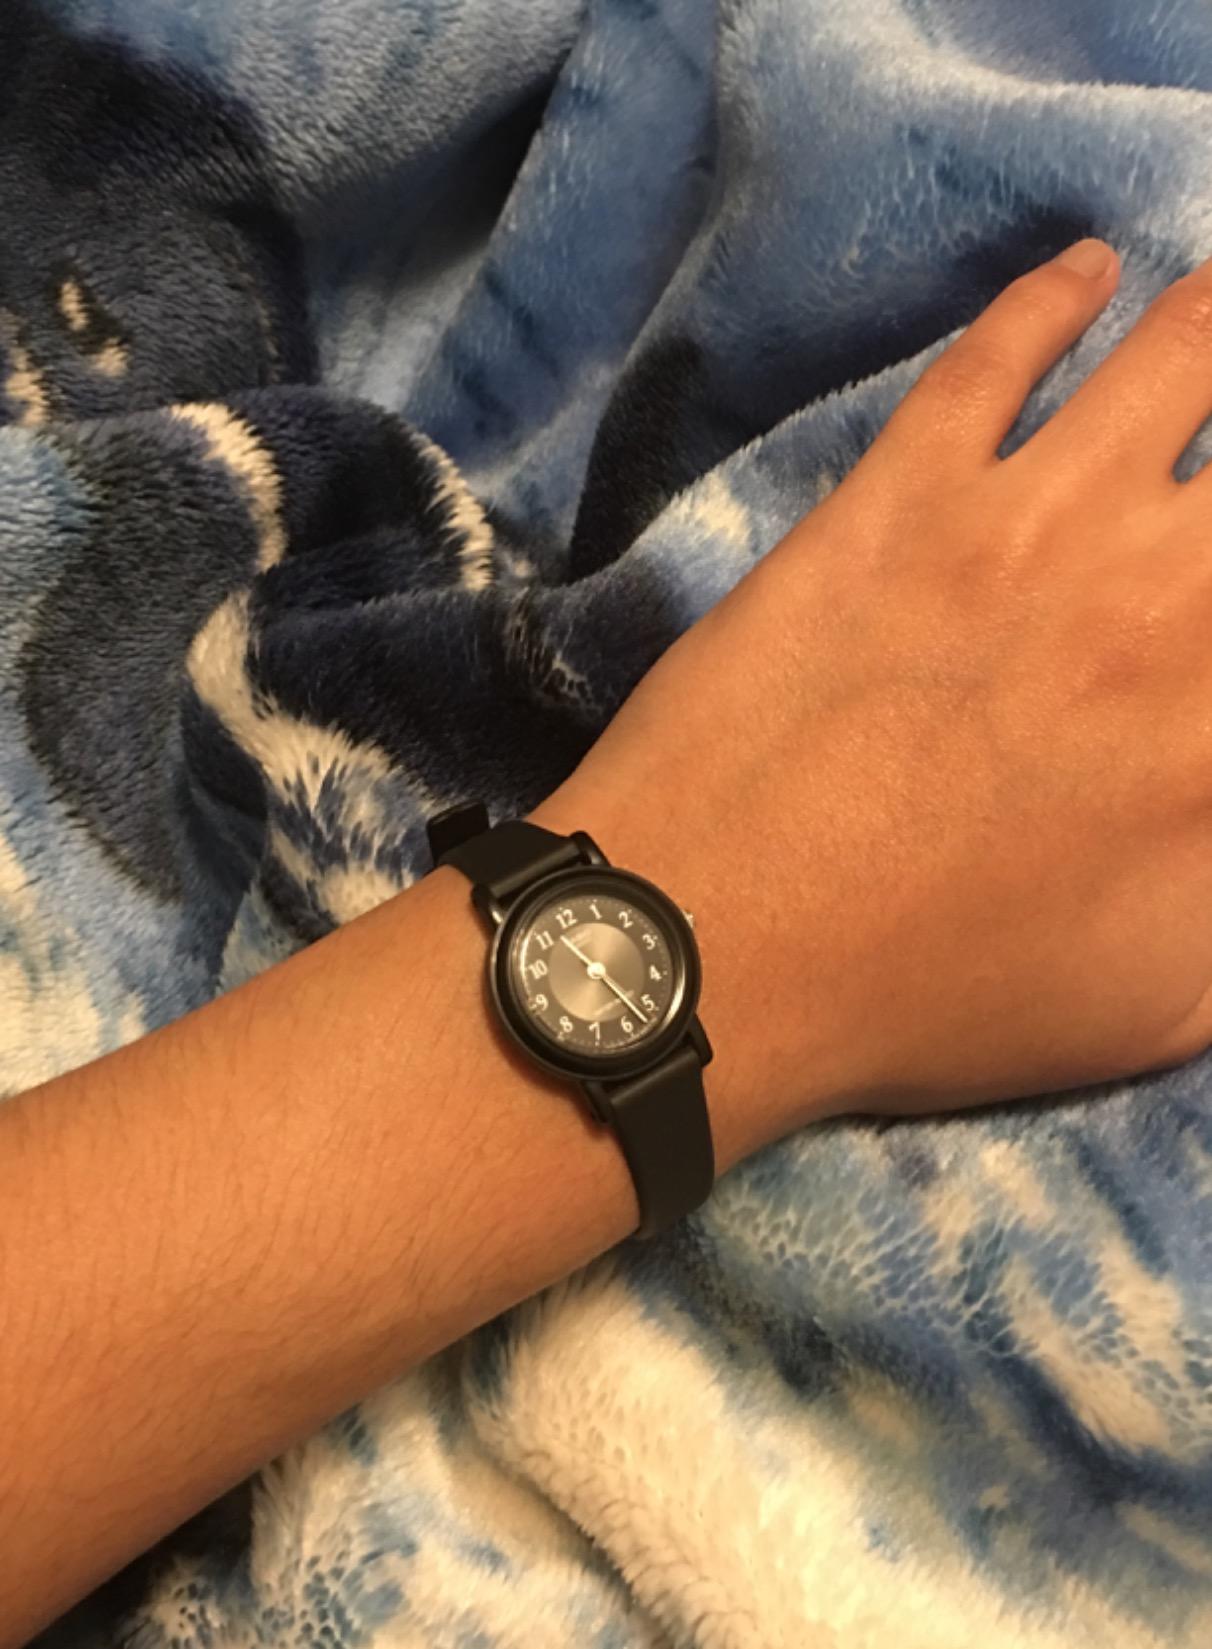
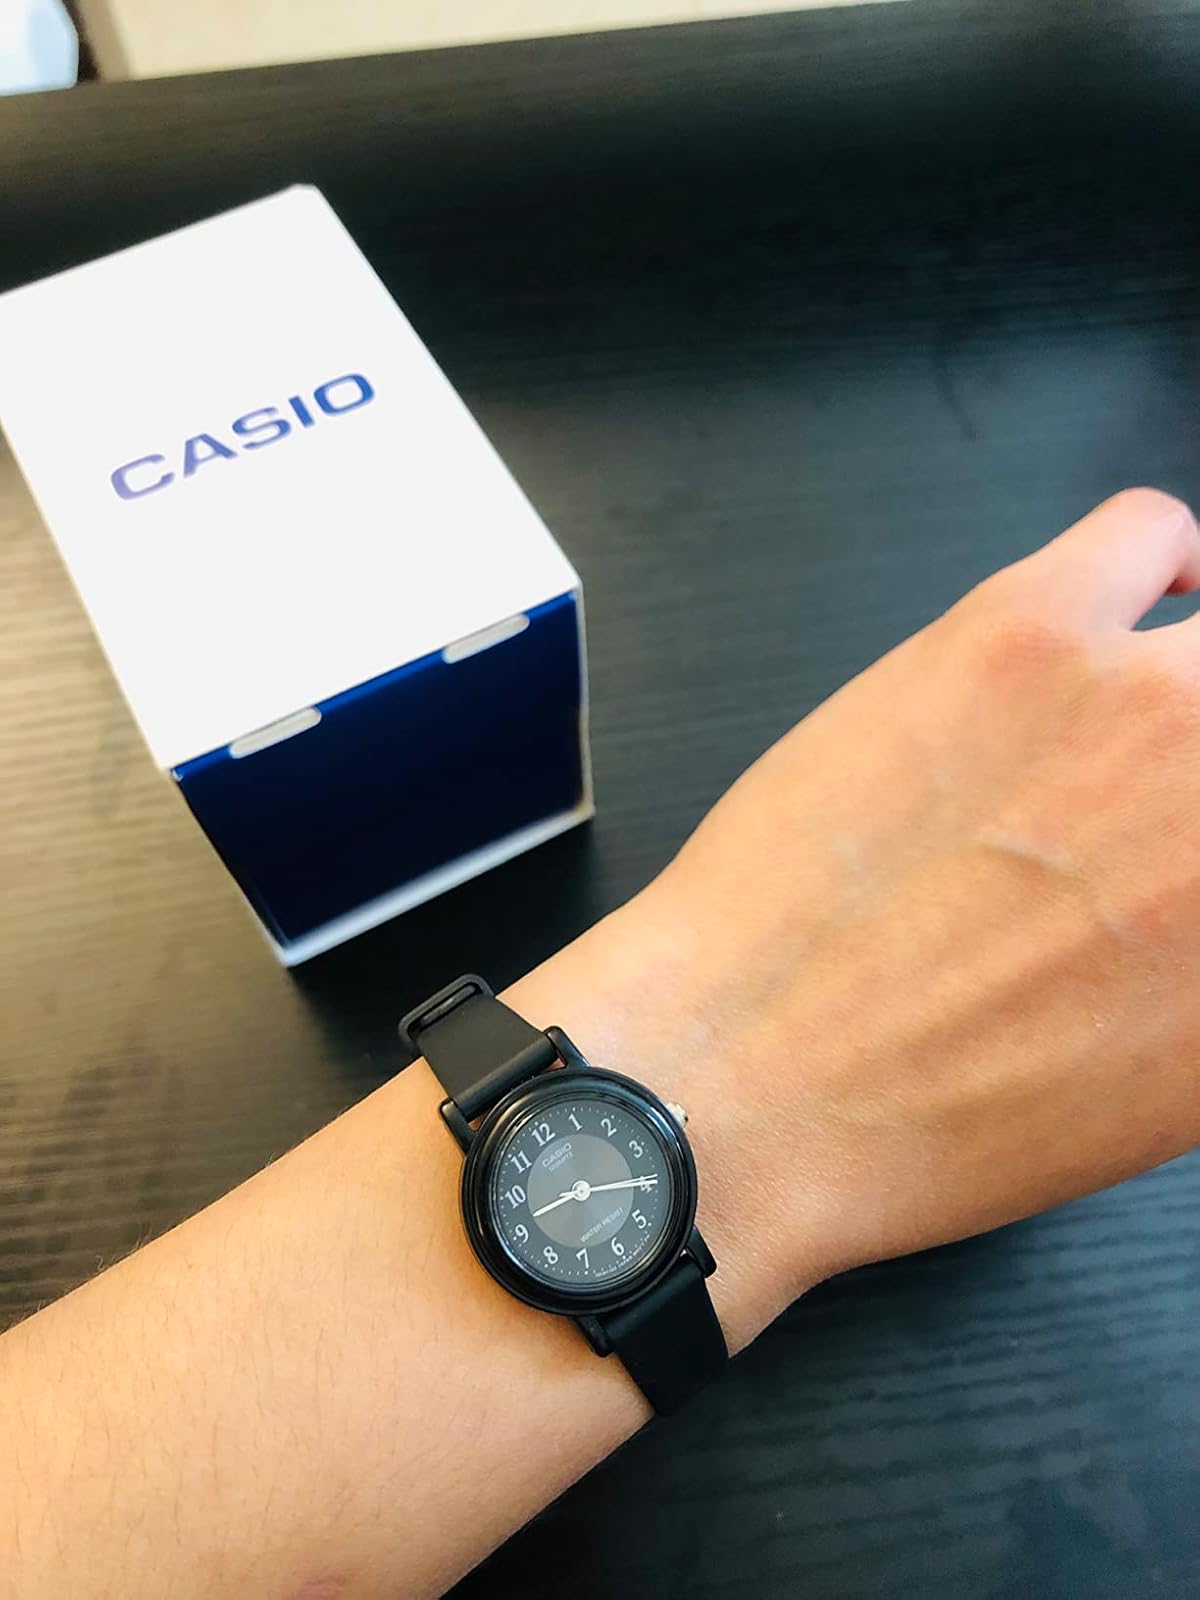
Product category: accessories_watch
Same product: yes